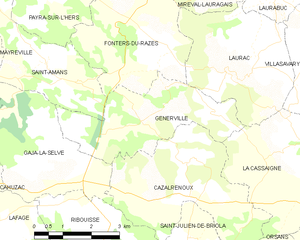
Carte des communes françaises: Generville